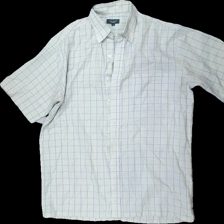
View: front
Type: Shirt
Category: Men
Brand: Atlant (Dressman)
Colors: White, Blue
Material: 63% polyester 37% cotton
Pattern: Checkered print
Cut: Regular
Size: M
Season: All
Stains: Major
Damage: gul krage
Damage location: top center
Price range: <50
Recommended usage: Remake
Description: rutig kortärmad skjorta med gul krage